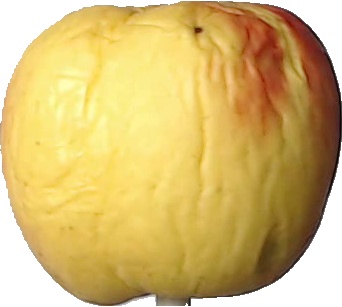
Label: apple_red_yellow_1